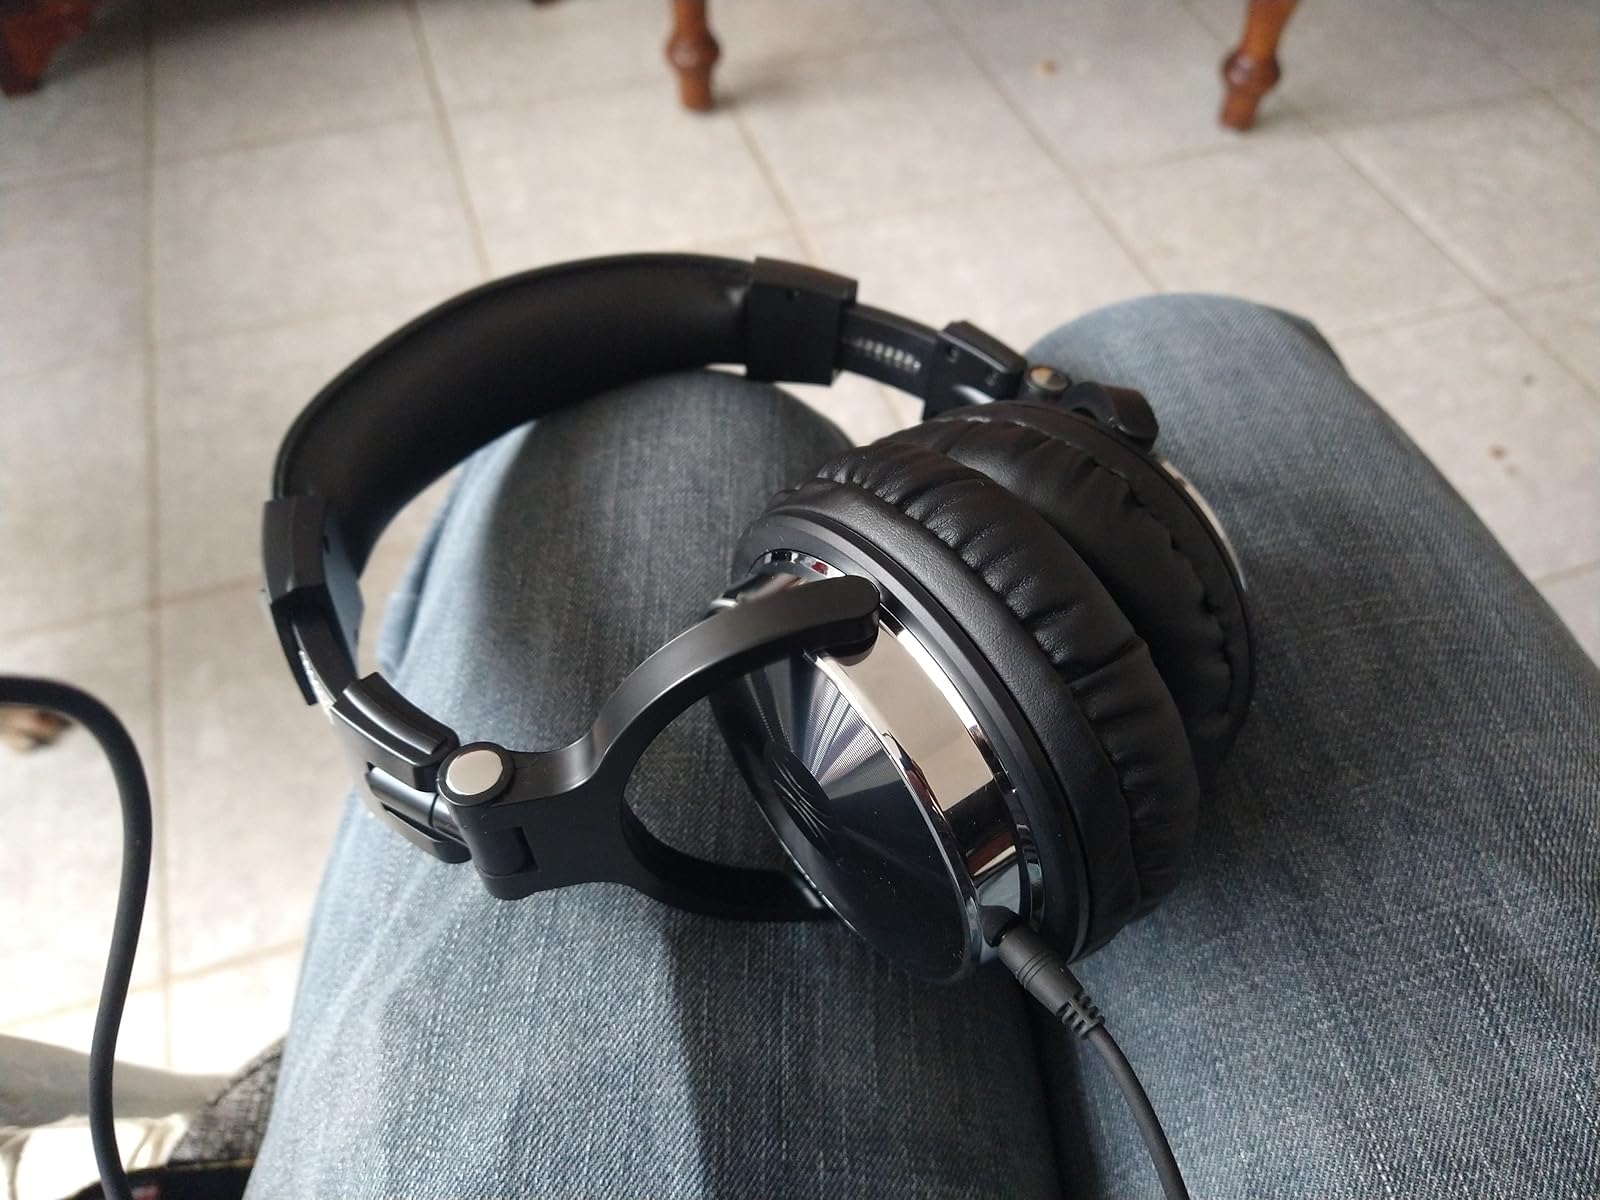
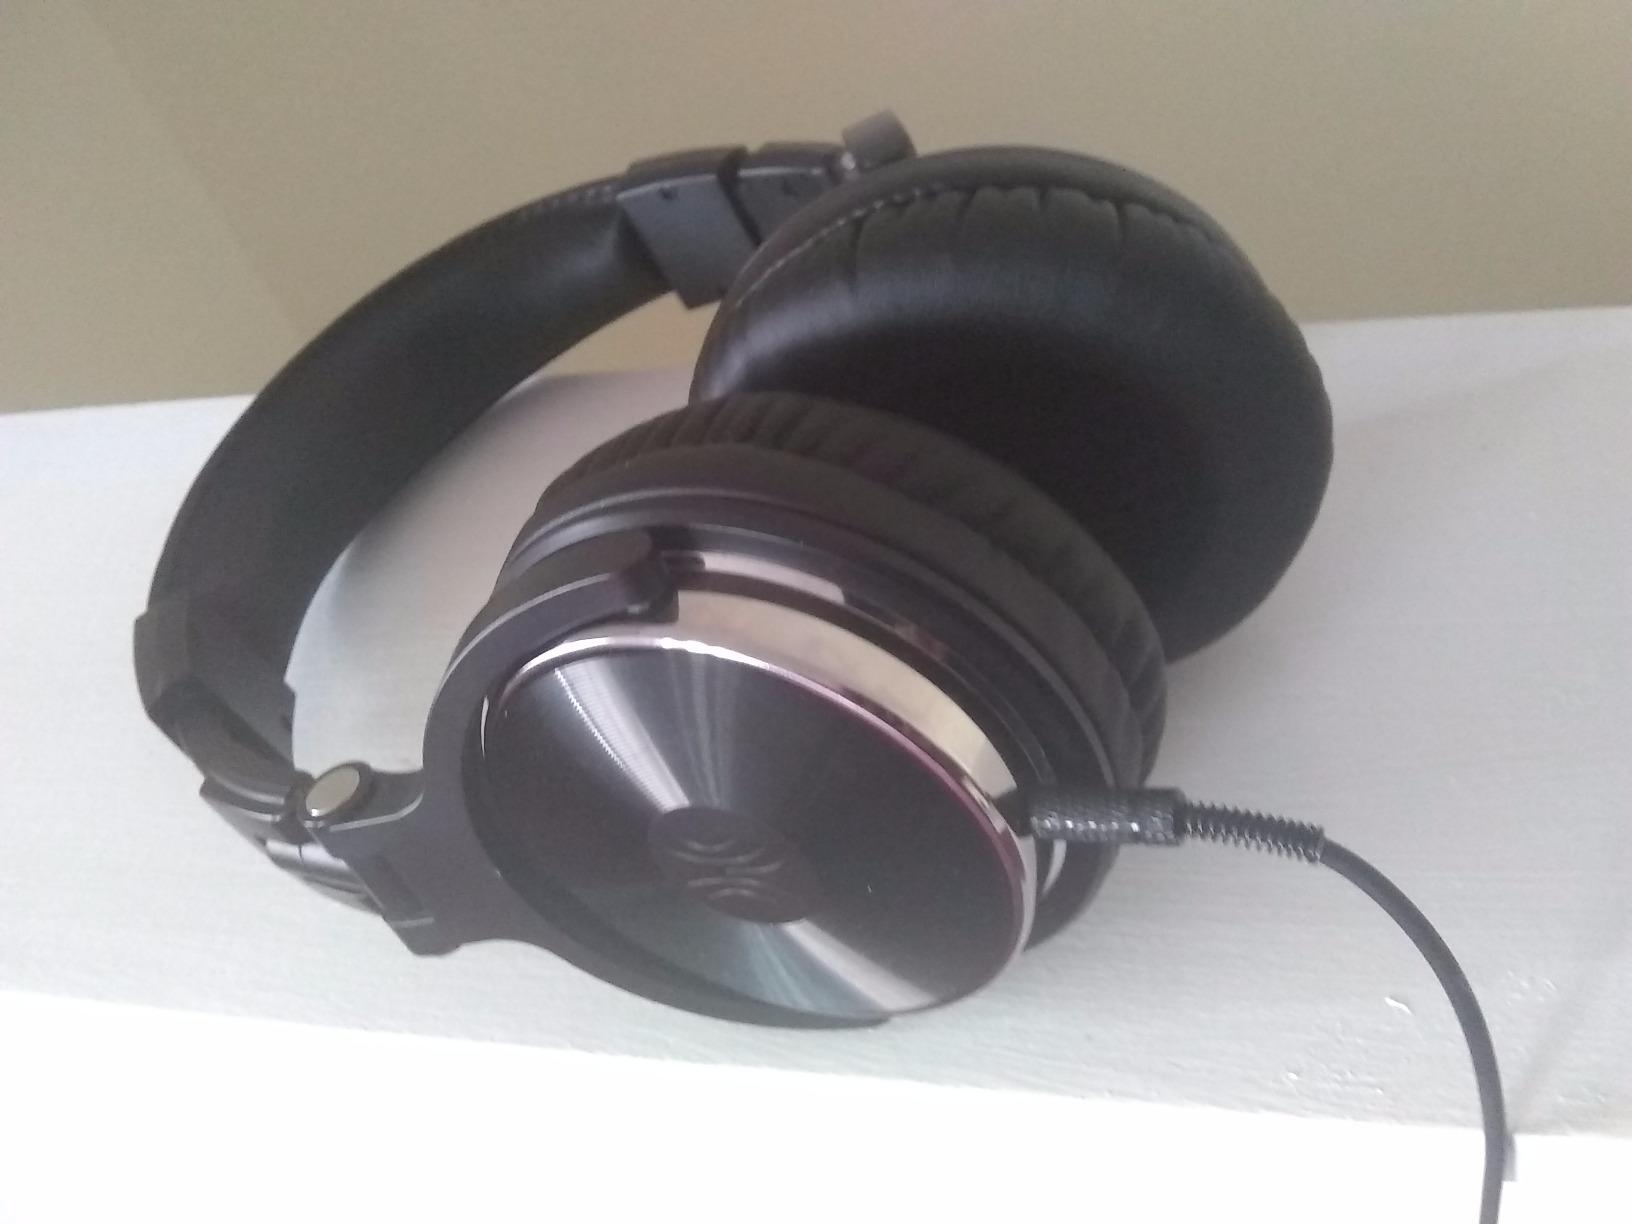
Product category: headphones
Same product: yes